Joey Tempest

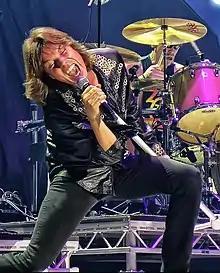
Tempest in 2013

In 1995, Tempest's solo debut album, "A Place to Call Home", was released. He recalled it his "singer/songwriter album". The album, which was produced by Dan Sundquist, was recorded in Stockholm and London using Swedish musicians. Europe bandmate John Norum guest-starred on one of the tracks. Tempest also played guitar on the album. "A Place to Call Home" went platinum in Sweden and sold well internationally.